Chocobo's Dungeon 2

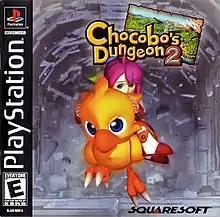
North American version cover art

Chocobo's Dungeon 2 is a 1998 role-playing video game by Square for the PlayStation. It is the sequel to 1997's "Chocobo's Mysterious Dungeon".